1587 Polish–Lithuanian royal election

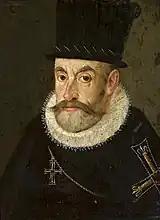
Maximilian III, Archduke of Austria, painting by Hans Henseiller.

Election Sejm was summoned to Wola on June 30, 1587. Polish and Lithuanian magnates came there with their own armed units, and electors were divided into two camps: pro-convocation (or pro-Habsburg), with the Zborowski brothers as their leaders, and anti-convocation, headed by Jan Zamoyski.